Infinity Falls

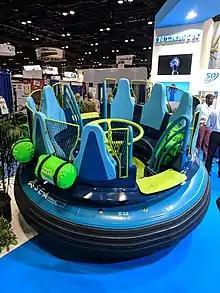
A raft for the ride shown at the Intamin booth at IAAPA IAE 2017

Infinity Falls is contained within a space located within the Sea of Mystery area of the park. It takes five minutes to traverse through the layout trough of . Four pumps that contain each pump altogether of water throughout the courses layout.